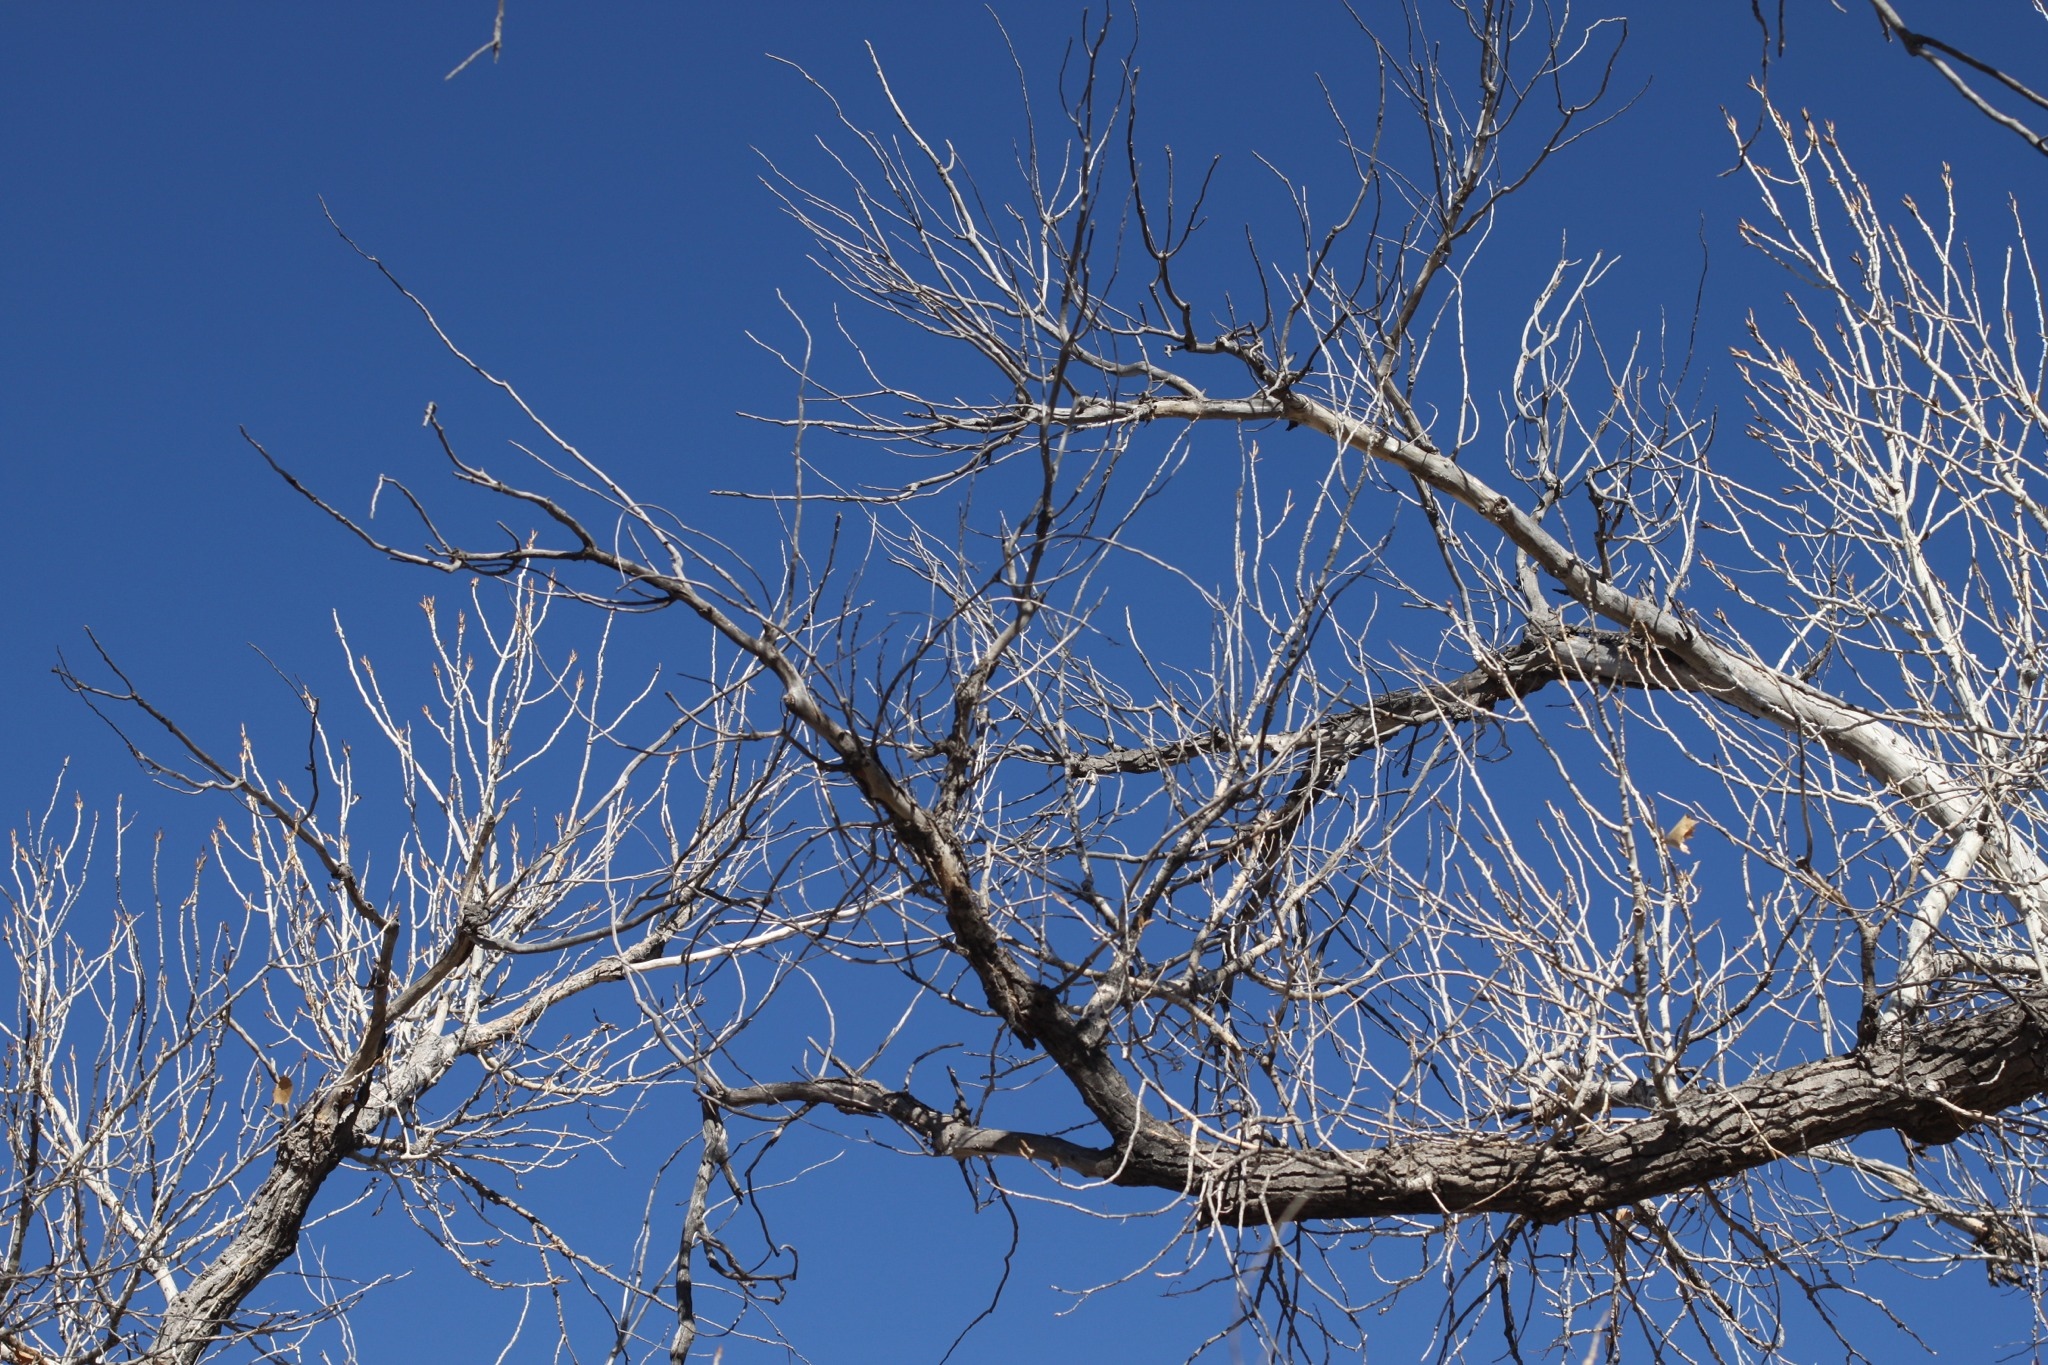
tree, nature, branch, snow, winter, plant, sky, frost, ice, season, twig, freezing, woody plant